Westburn Viaduct

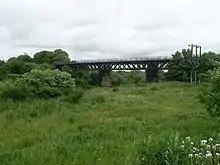
view of the viaduct from the south bank

Westburn Viaduct, also known as Carmyle Viaduct, is a disused railway bridge over the River Clyde between Carmyle in Glasgow (north side) and Westburn (Cambuslang) in South Lanarkshire (south side). It is constructed of a steel lattice frame with sandstone pillars and has three main spans over the water.